United States Declaration of Independence

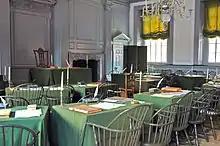
The Assembly Room in Independence Hall in Philadelphia, where the Second Continental Congress unanimously adopted the Declaration of Independence

In 1774, Parliament passed the Coercive Acts, known as the Intolerable Acts in the colonies. This was intended to punish the colonists for the Gaspee Affair of 1772 and the Boston Tea Party of 1773. Many colonists considered the Coercive Acts to be in violation of the British Constitution and a threat to the liberties of all of British America. In September 1774, the First Continental Congress convened in Philadelphia to coordinate a formal response. Congress organized a boycott of British goods and petitioned the king for repeal of the acts. These measures were unsuccessful, however, since King George and His Majesties' prime minister, Lord North, were determined to enforce parliamentary supremacy over the Thirteen Colonies. In November 1774, King George, in a letter to North, wrote, "blows must decide whether they are to be subject to this country or independent".